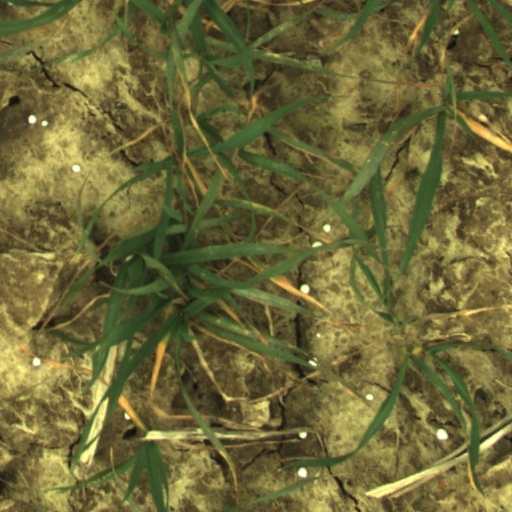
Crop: wheat